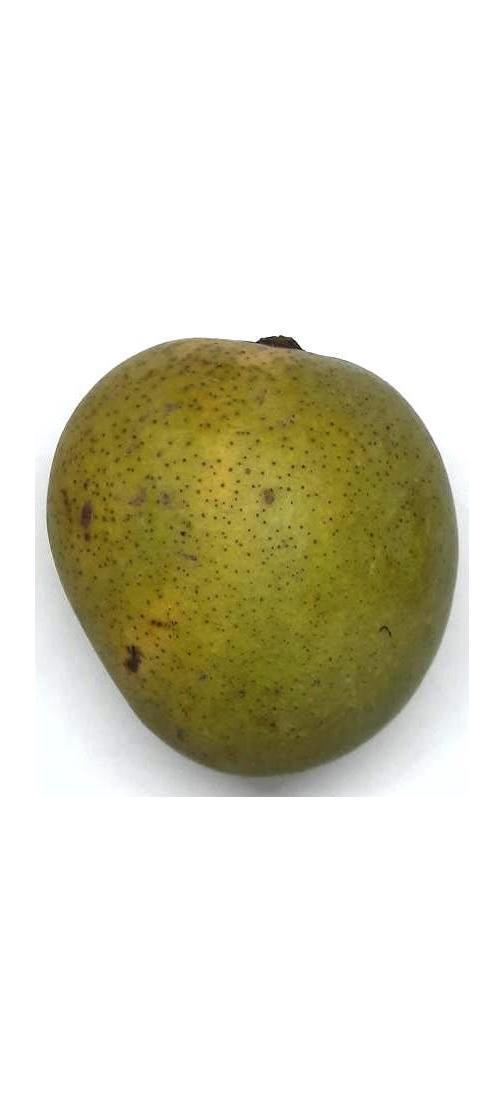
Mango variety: Himsagor